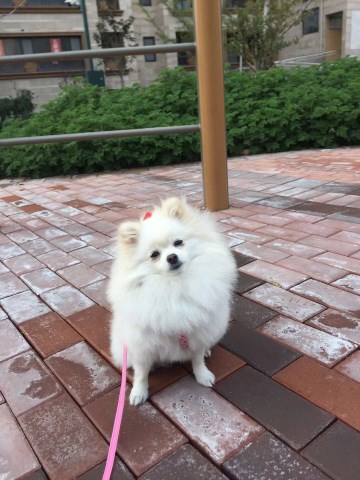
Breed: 1936-n000005-Pomeranian